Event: Nepal Earthquake
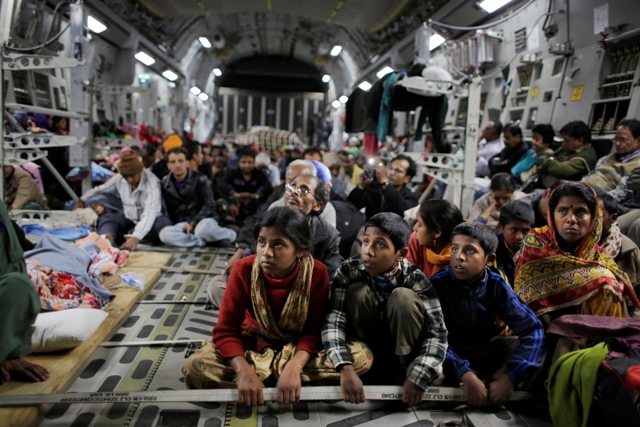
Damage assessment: no_damage